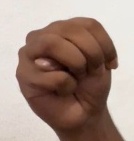
ASL sign: M